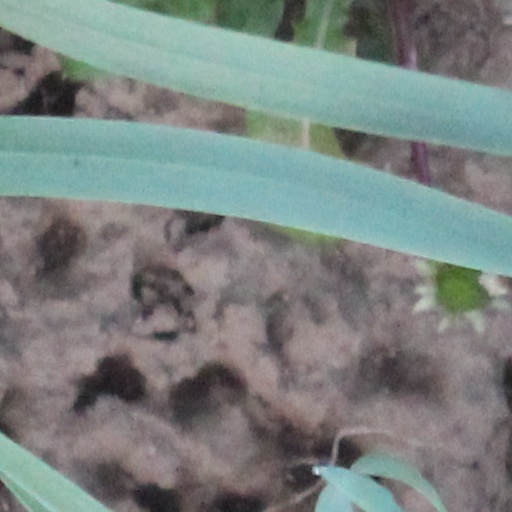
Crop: wheat